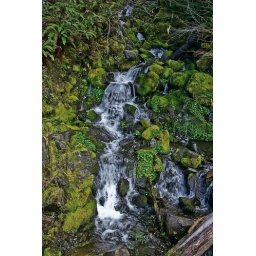
Roadside scenery in the forest shadows along road 5544 in the Siskiyou National Forest of northern Curry County, SW Oregon.